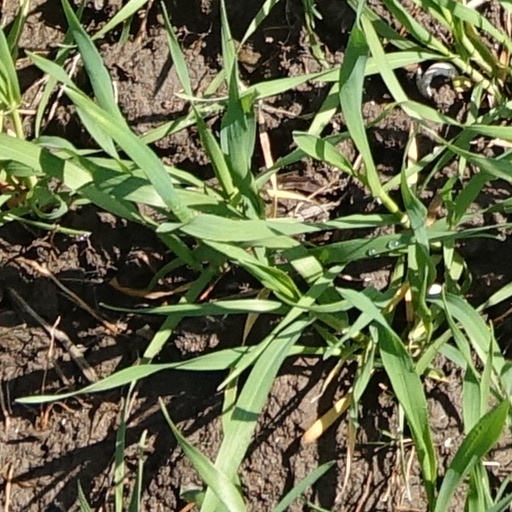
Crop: wheat